Matangi

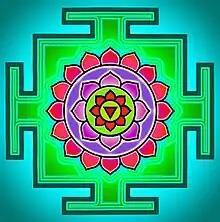
The yantra of Matangi, which is used in her worship

Besides the Mahavidya Bagalamukhi, Matangi is the other Mahavidya, whose worship is primarily prescribed to acquire supernatural powers. A hymn in the "Maha-Bhagavata Purana" asks her grace to control one's foes, while the "Tantrasara" says that recitation of her mantra, meditation on her form and her ritual worship gives one to the power to control people and make them attracted to oneself. "Tantric sadhaka"s are regarded to have transcended the pollution by offering her left-over or partially eaten food ("Uchchhishta") and thus overcome their ego. Worship of Matangi is described to allow her devotee to face the forbidden and transcend pollution, leading him to salvation or allowing him to gain supernatural powers for worldly goals. The "Purashcharyarnava" describes pleasing the goddess would result in her answering all the devotee's queries by whispering in her ear.